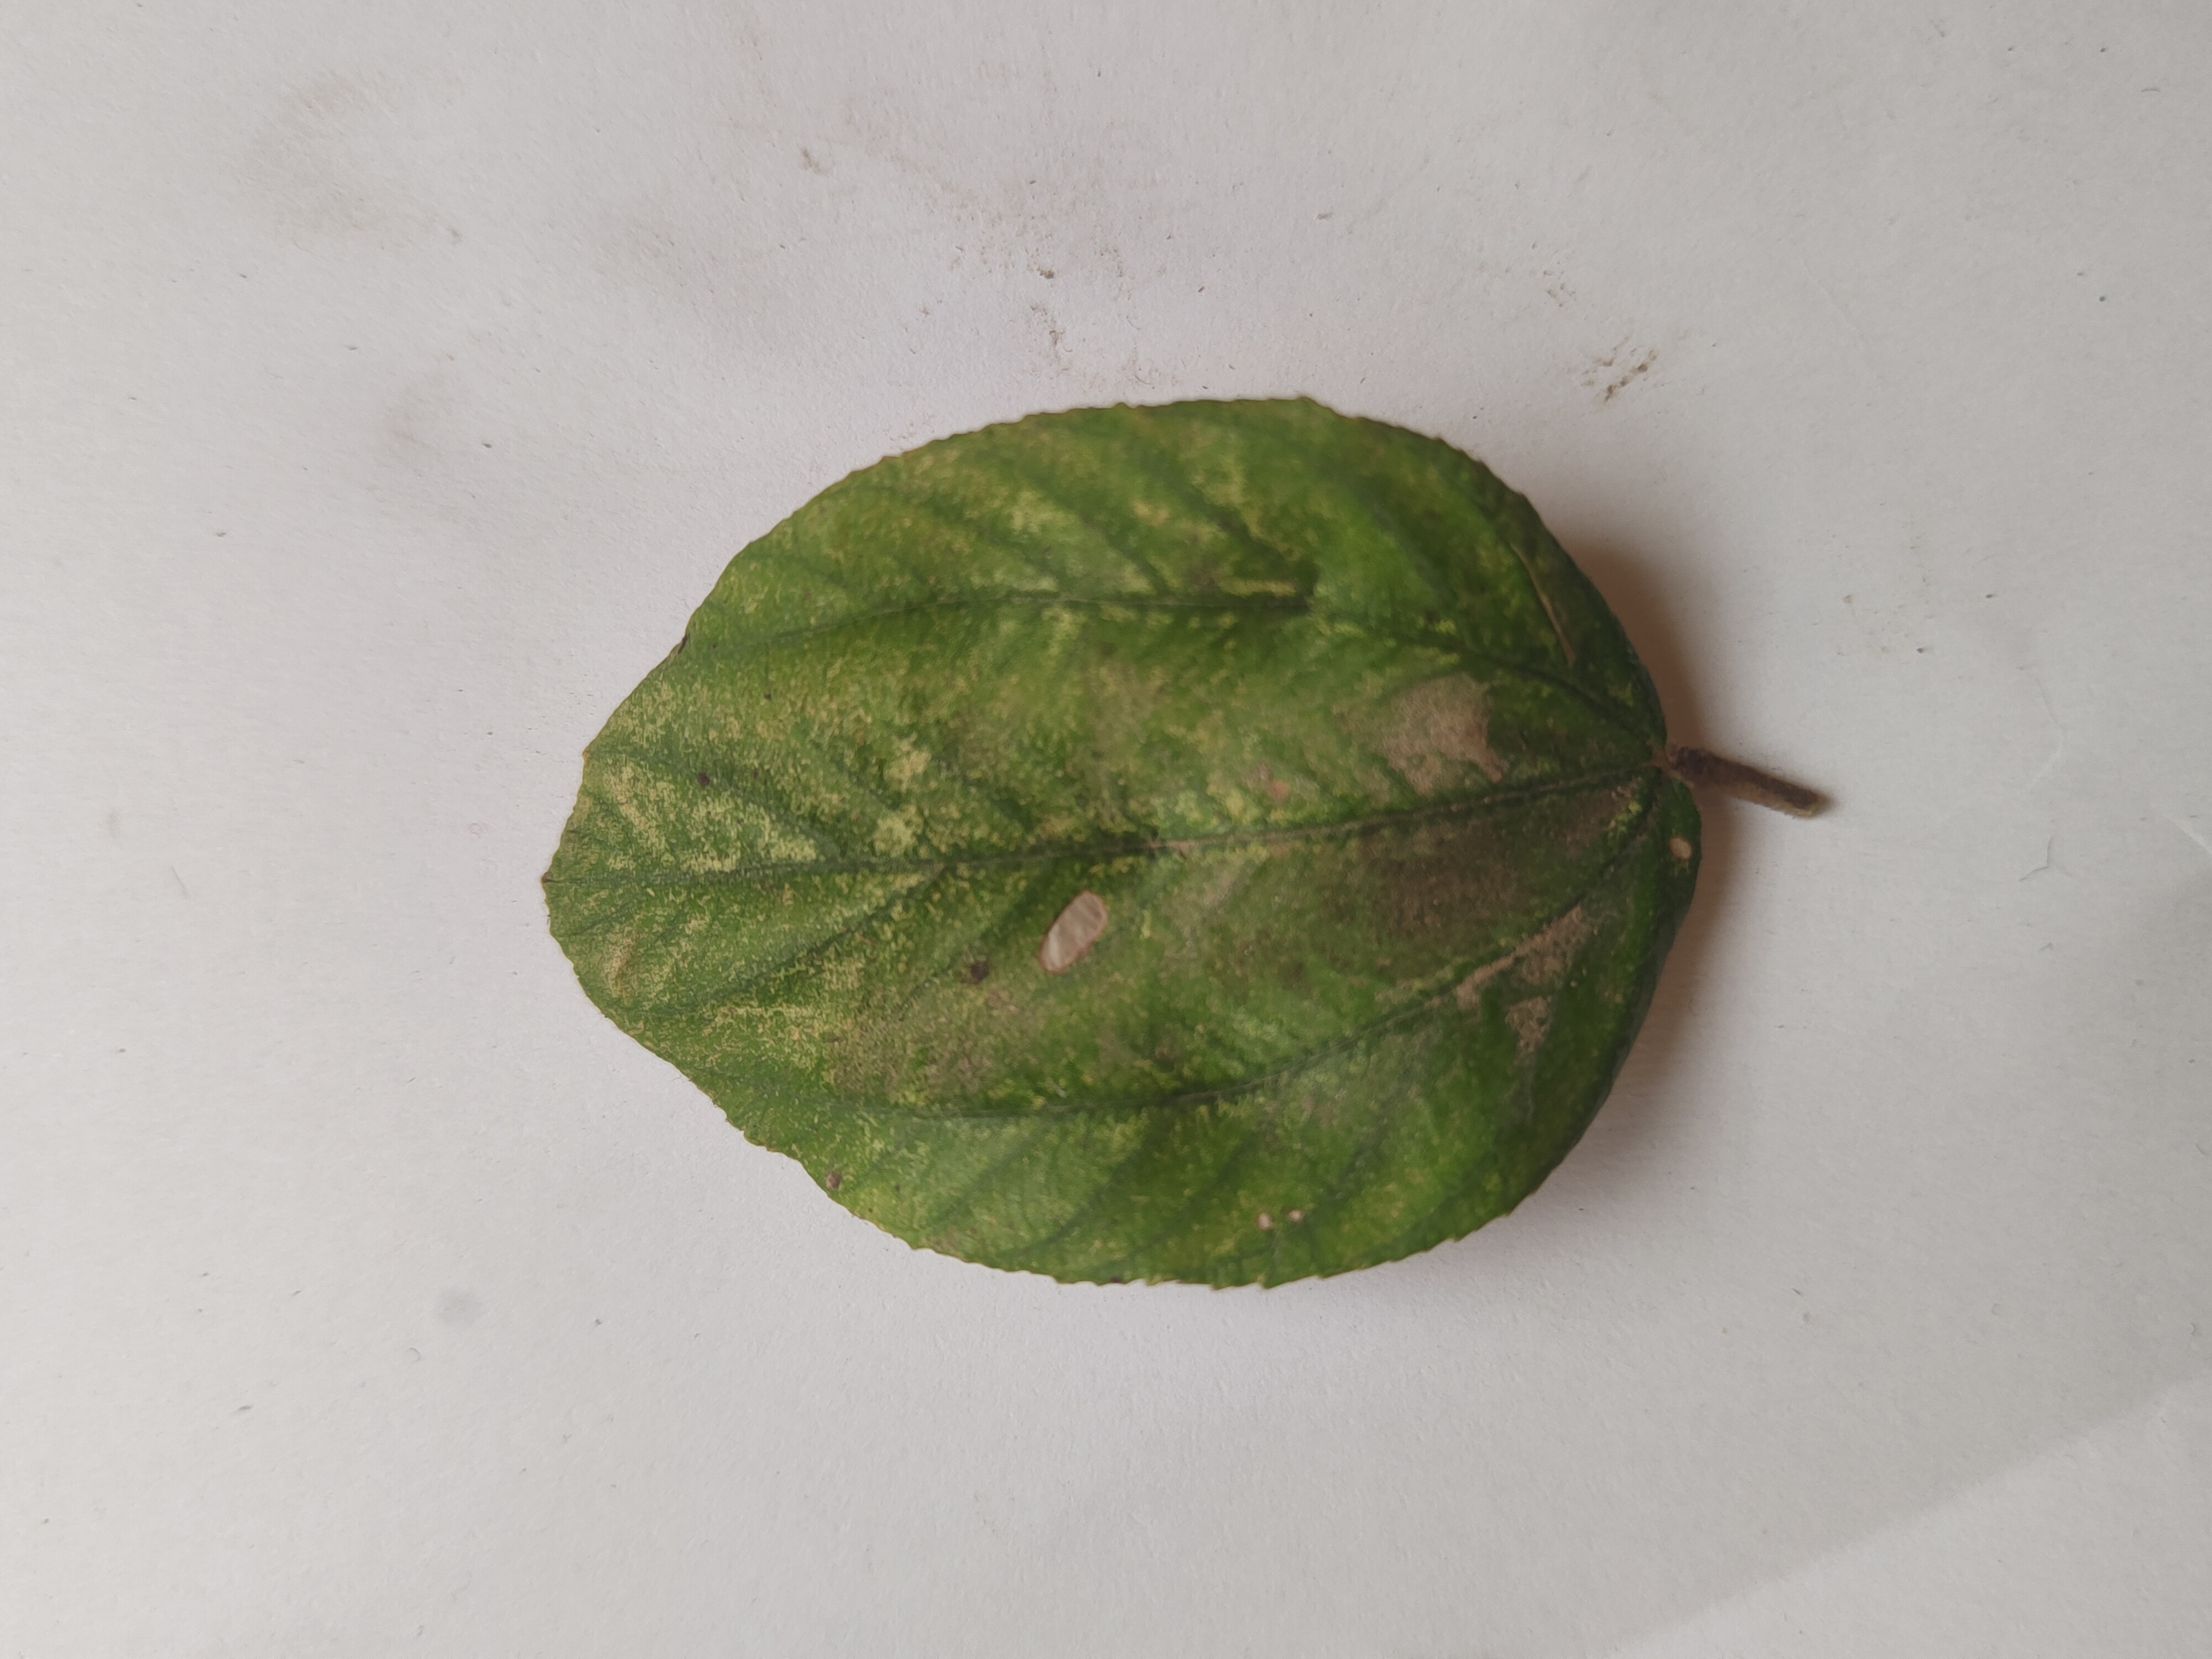
Leaf variety: Plum